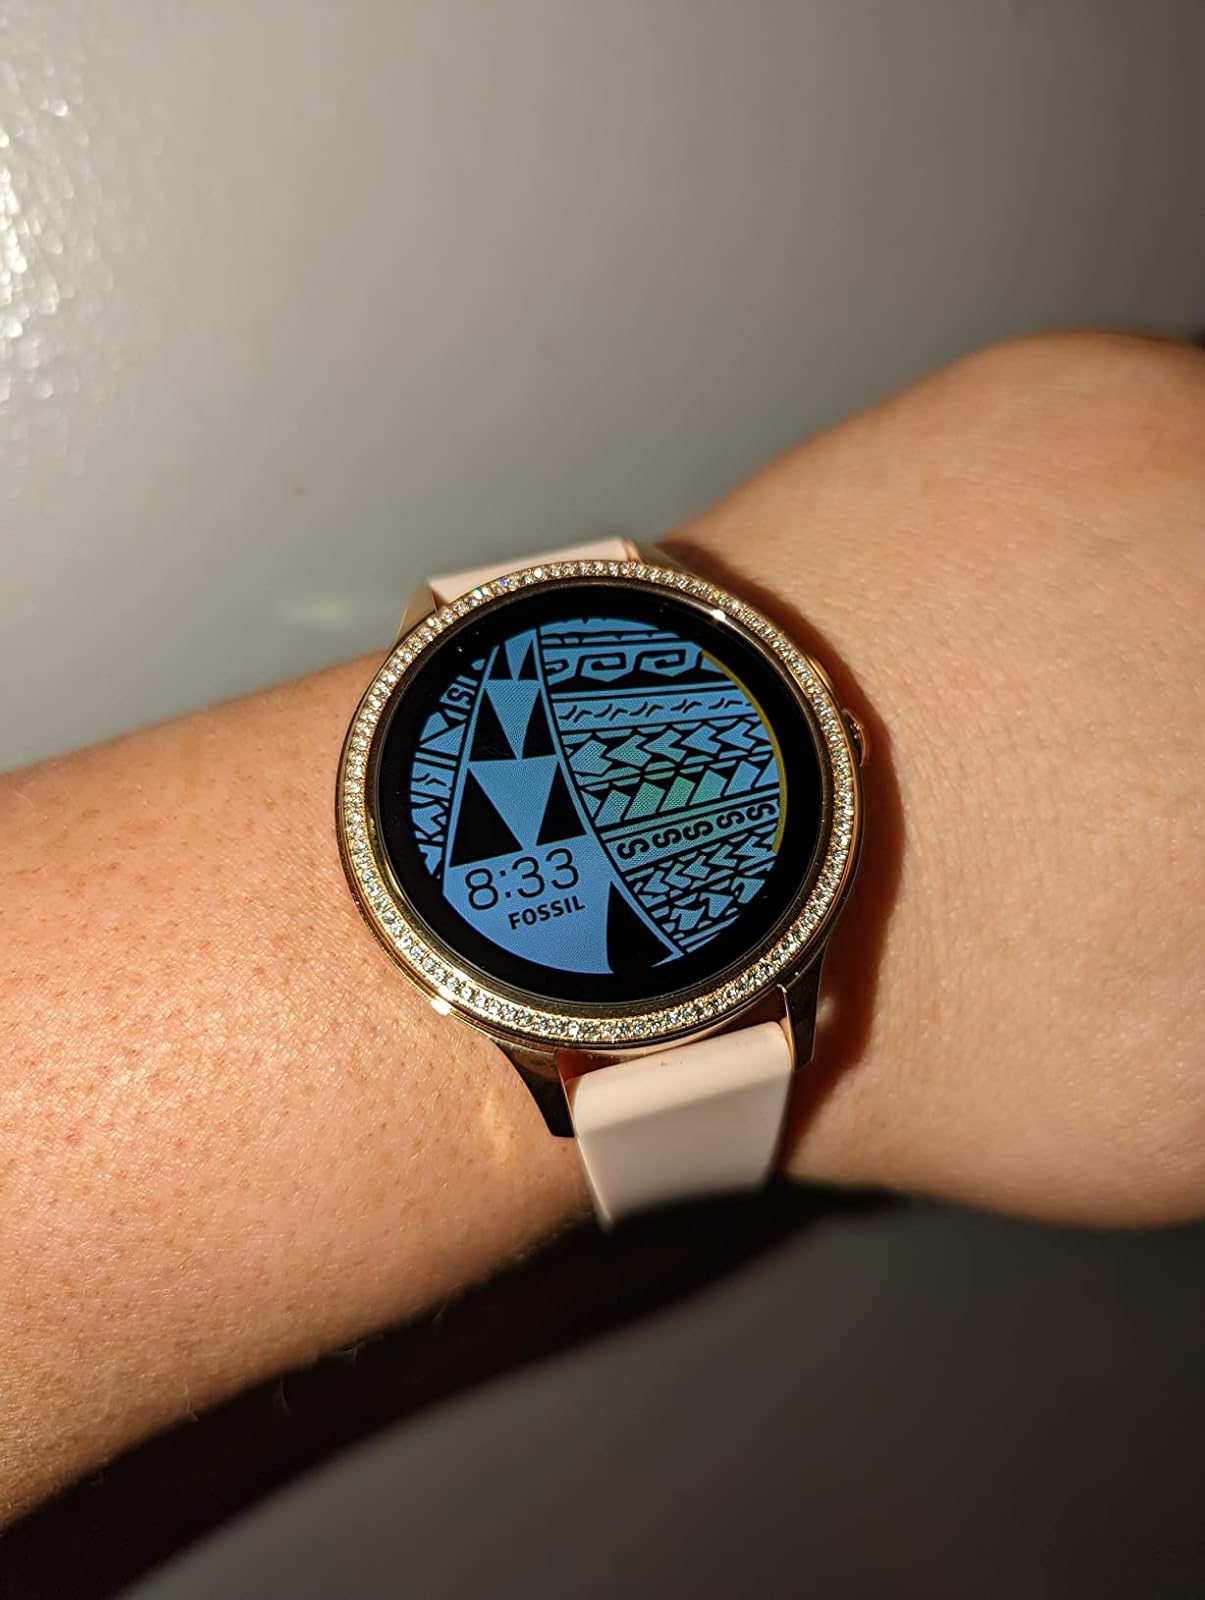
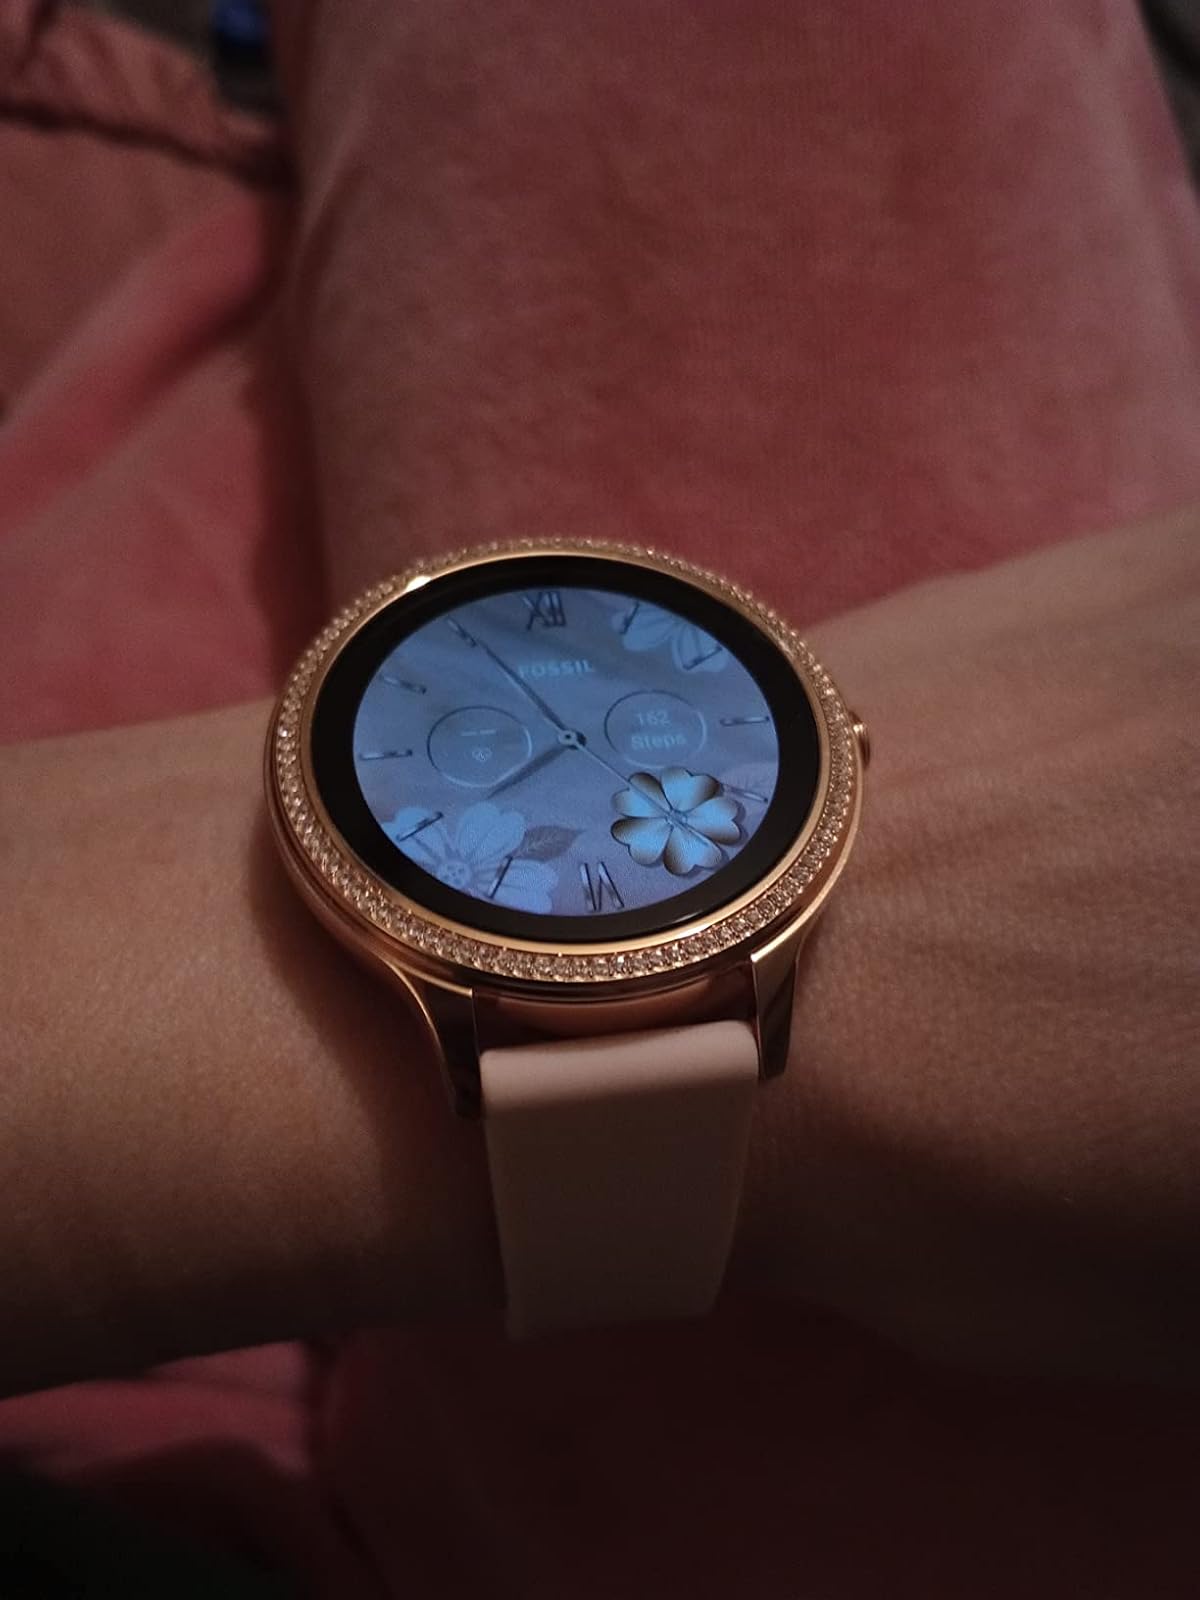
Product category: smartwatch
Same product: yes